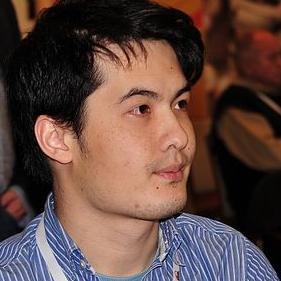
Age: 22